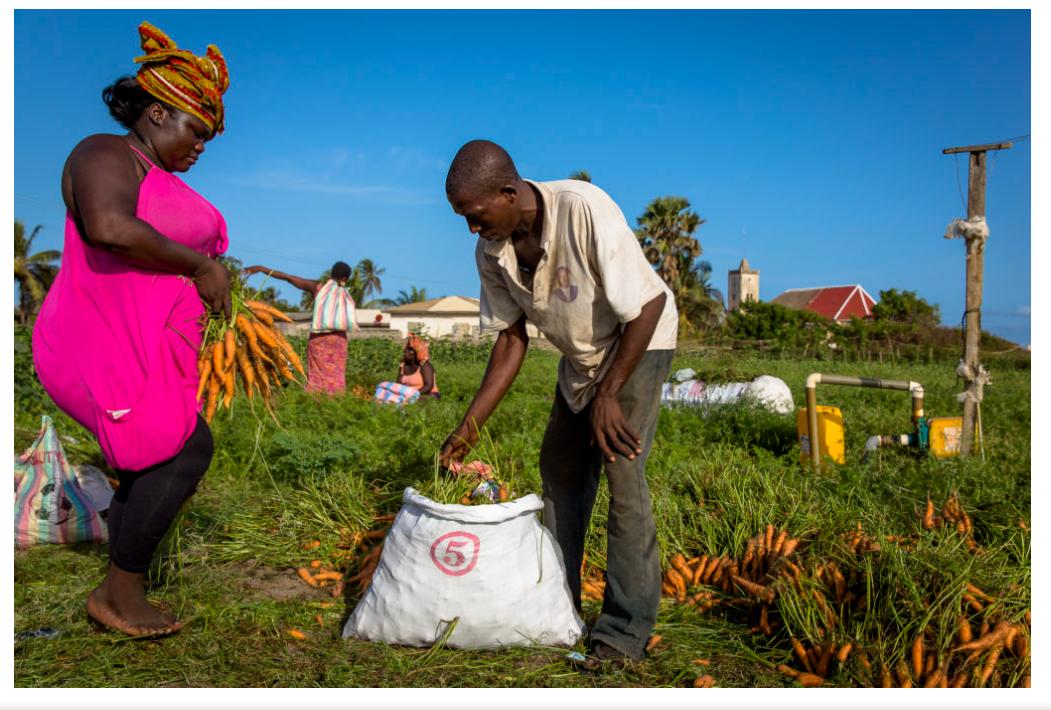
Wakulima kadhaa wakiwa shambani (mwanaume mmoja na wanawake watatu) wakijihusisha na uvunaji wa zao la biashara aina ya karoti. Wote wanaonekana kufurahishwa na uvunaji huo kwani karoti hizo zinaonekana kuwa zimekomaa na ziko tayari kwa kupelekwa sokoni, ambapo wataenda kujipatia kipato ili kuendesha maisha yao.